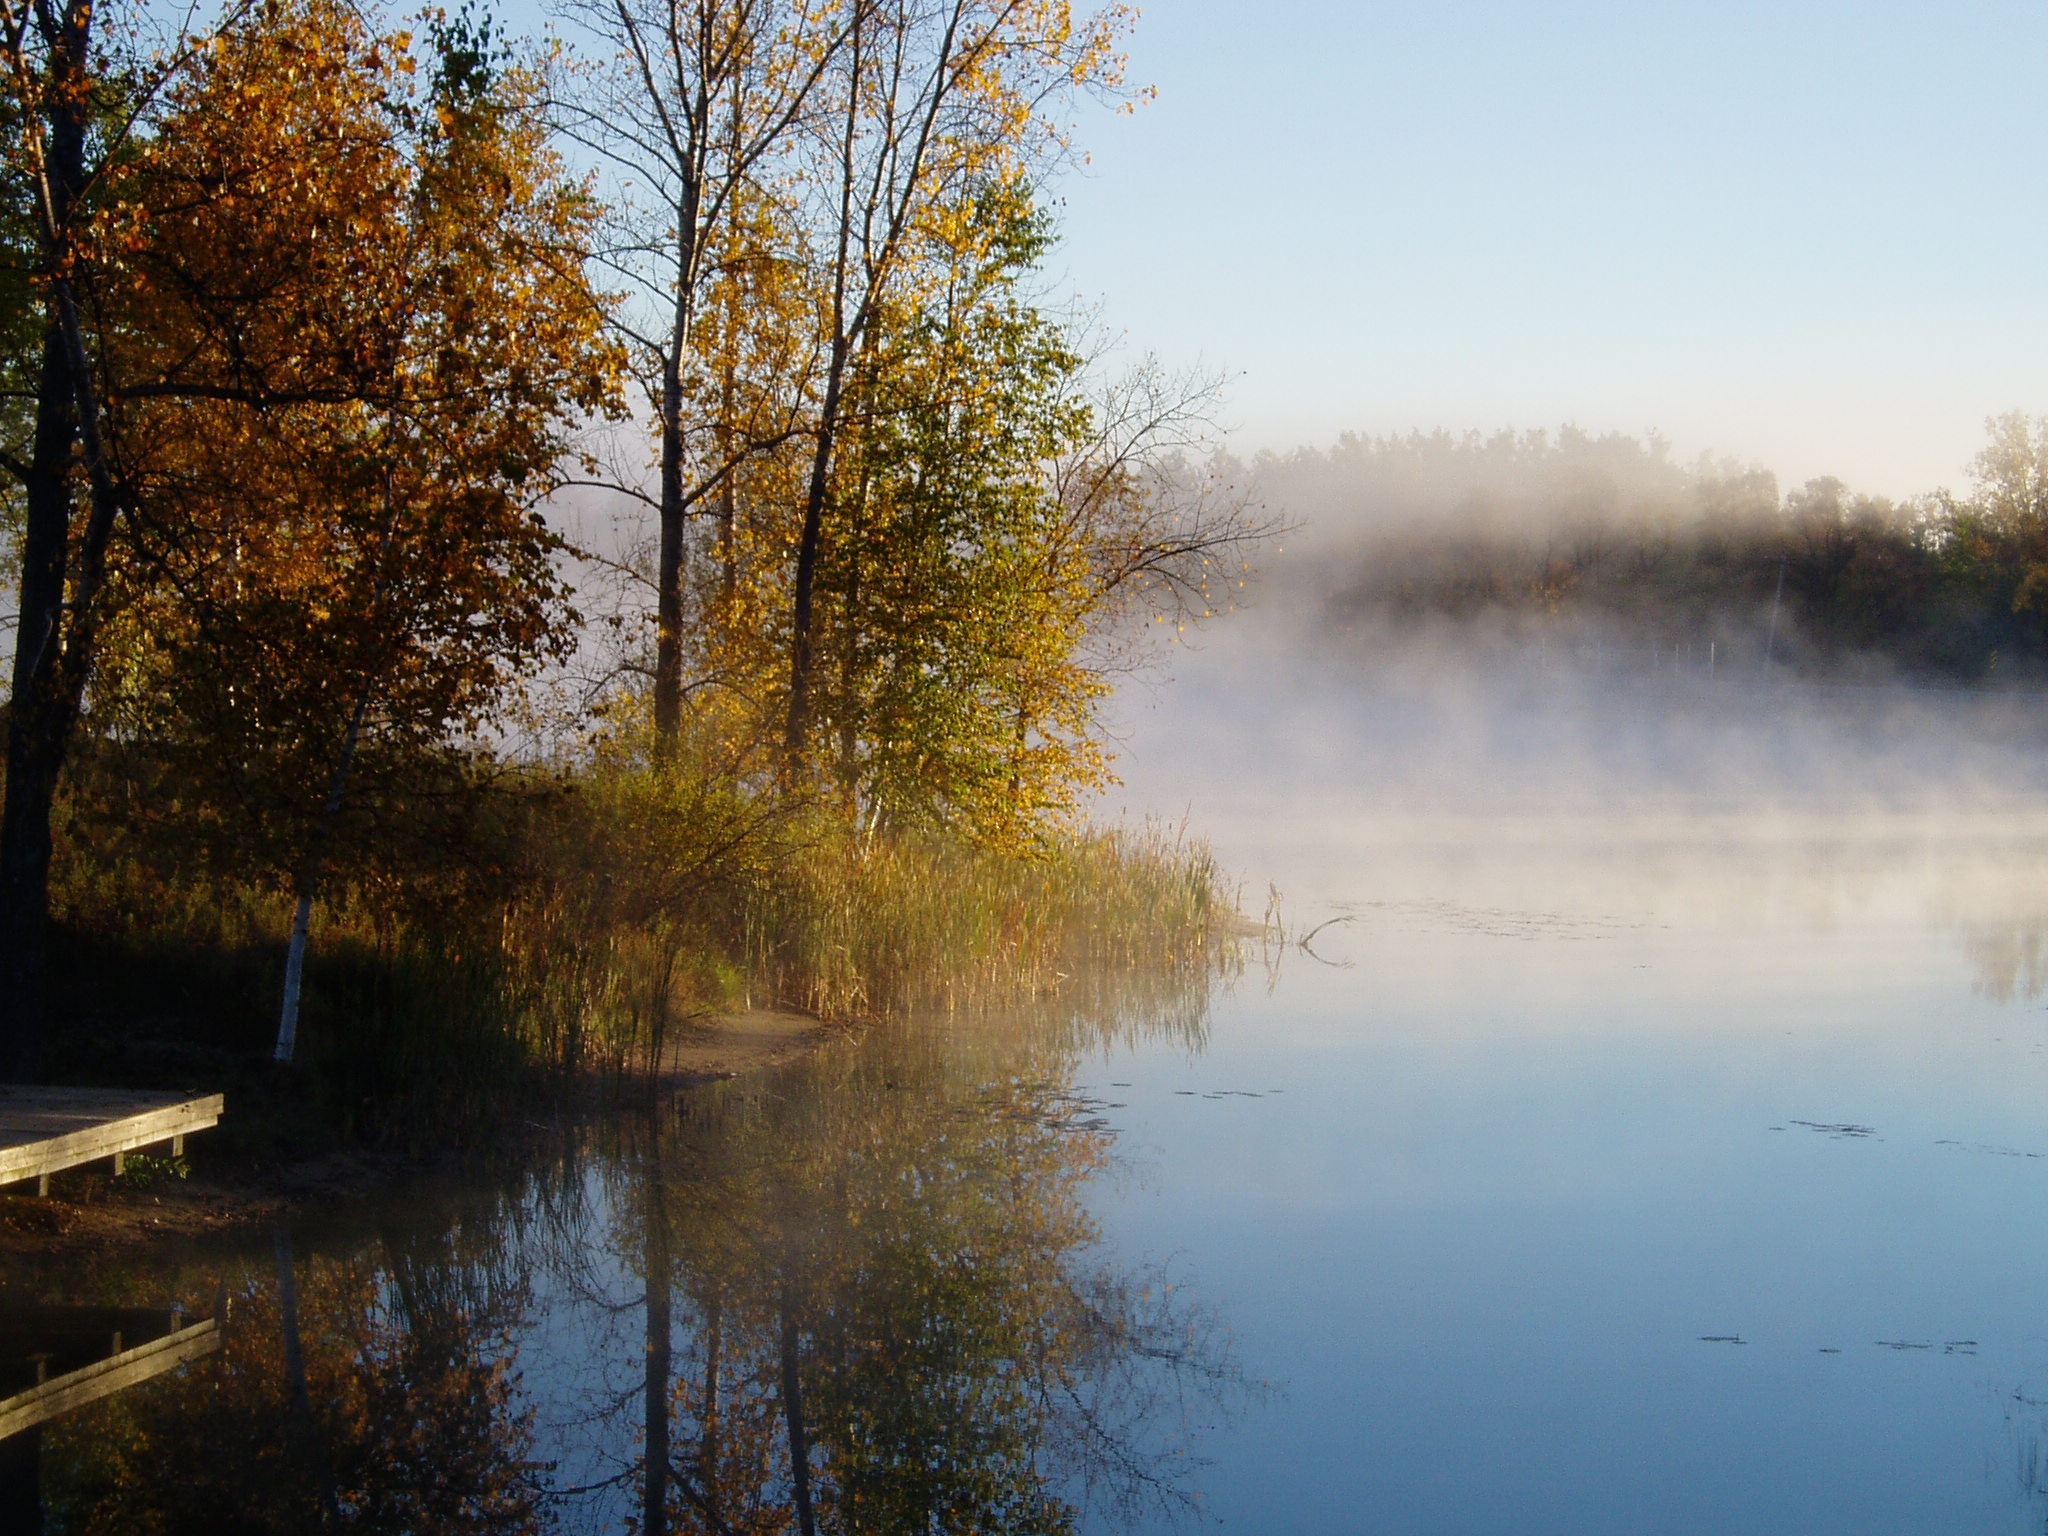
landscape, tree, water, nature, forest, grass, winter, plant, mist, sunlight, morning, leaf, lake, river, pond, stream, evening, reflection, autumn, season, waterway, body of water, wetland, at, woodland, habitat, the lake, natural environment, atmospheric phenomenon, woody plant